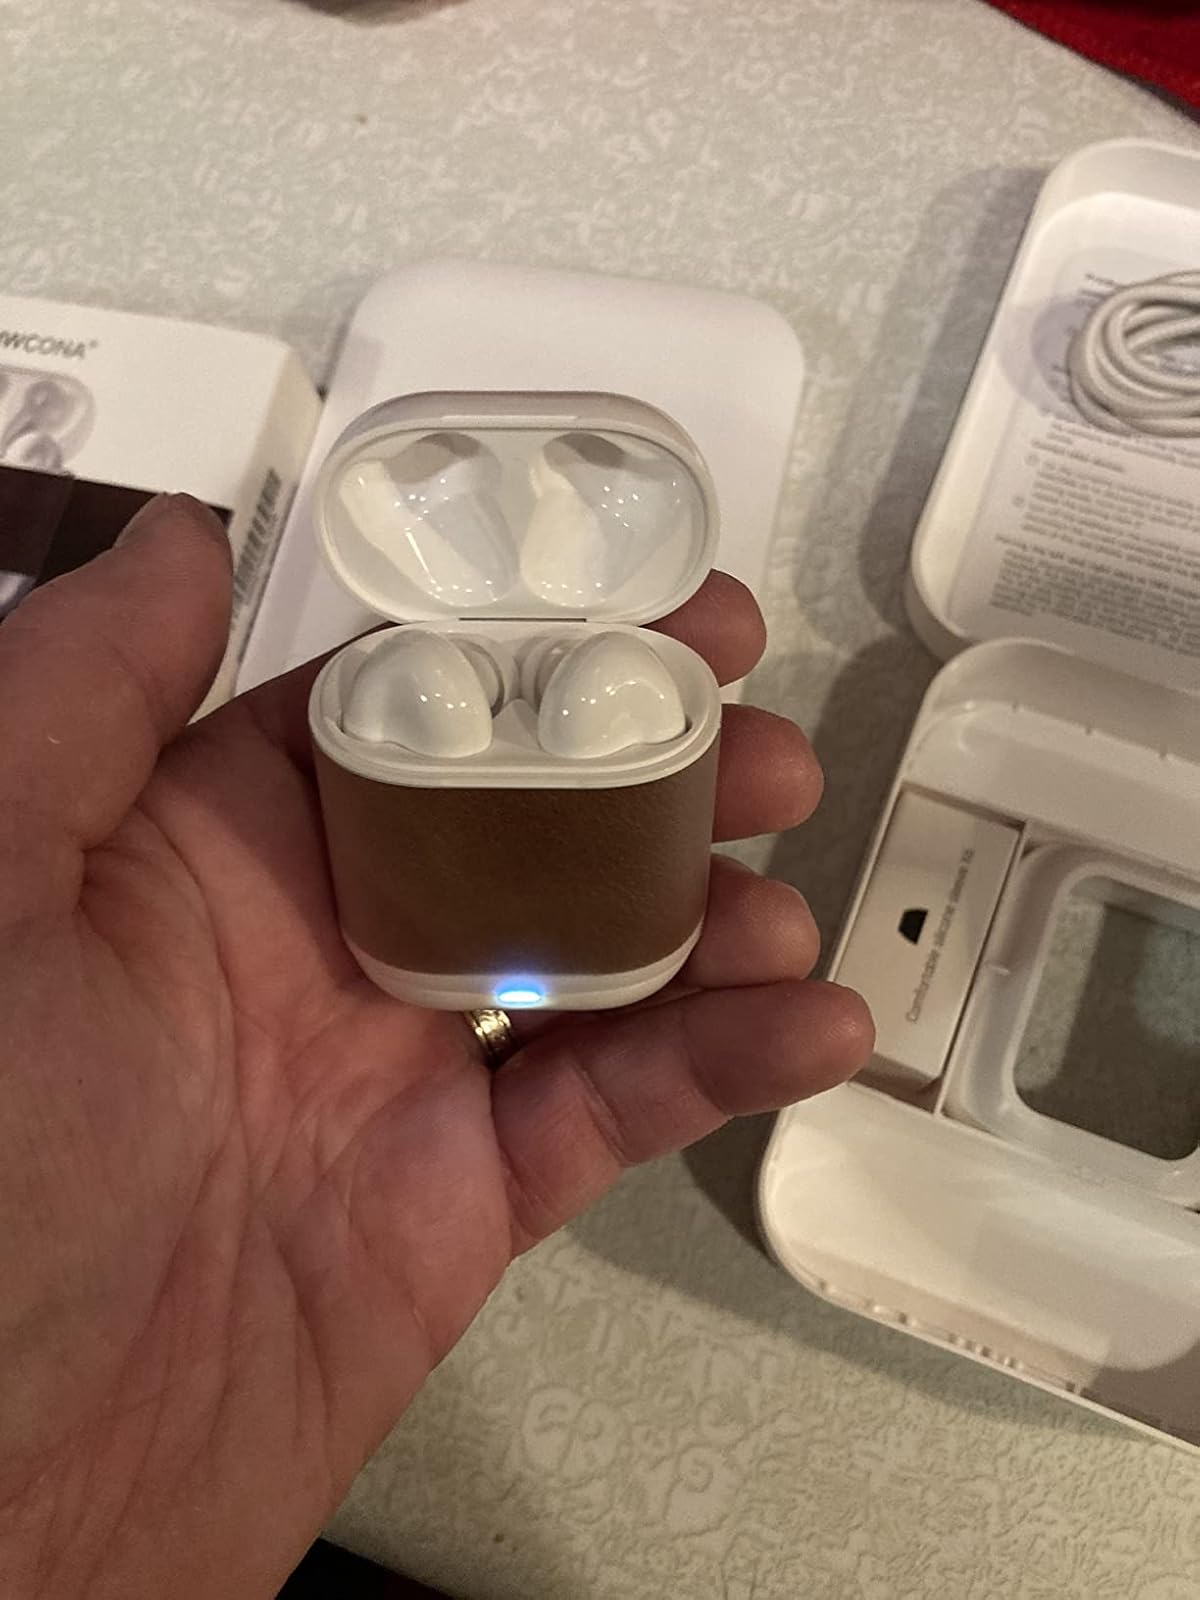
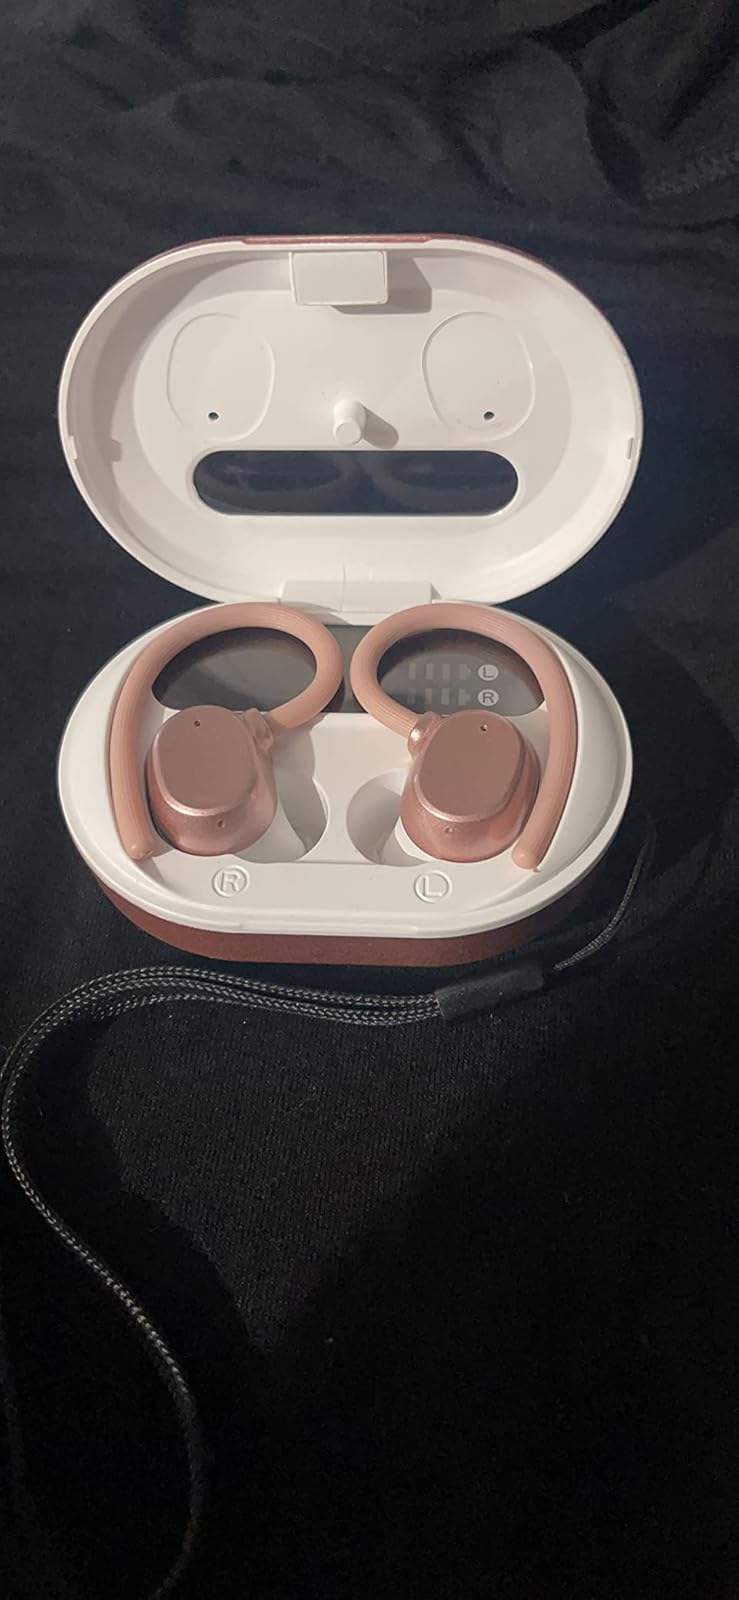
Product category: earbuds
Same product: no